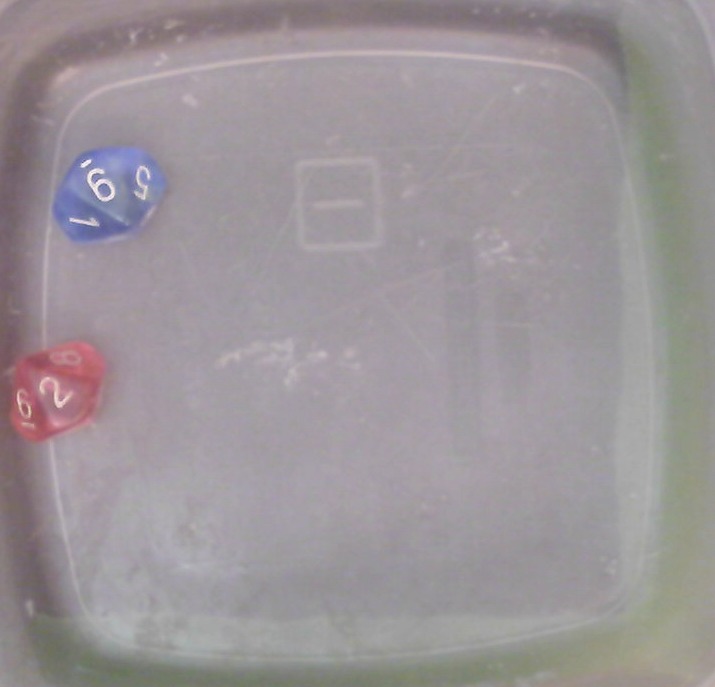
Dice in frame:
type: d10
value: 9
type: d10
value: 2
Label source: human
Face values trusted: no